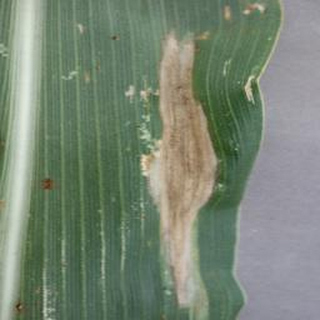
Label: corn_northern_leaf_blight